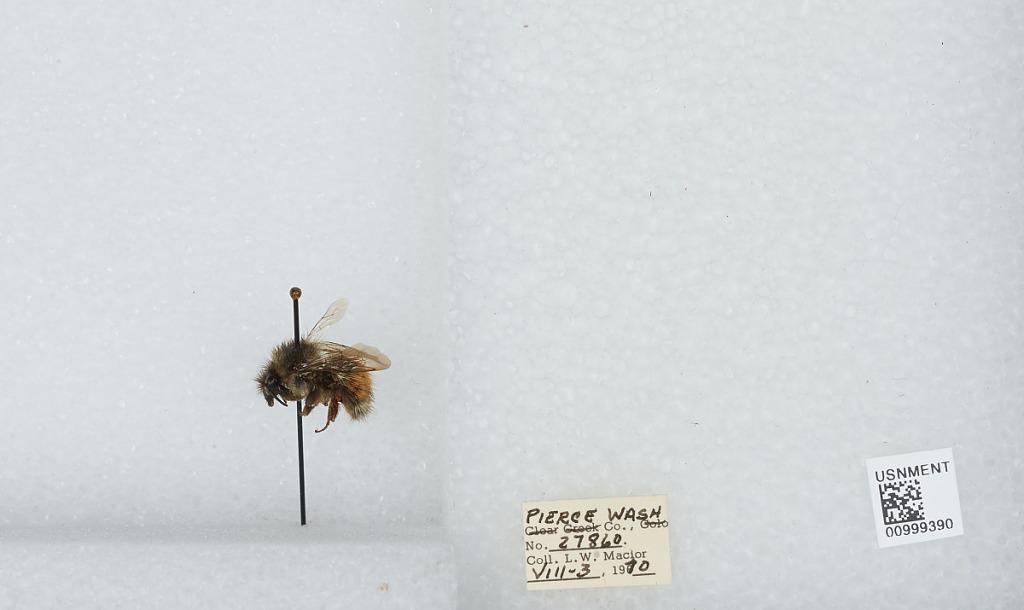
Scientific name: Bombus (Pyrobombus) melanopygus Nylander
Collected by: L. Macior
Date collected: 1970-8-3
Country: United States
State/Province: Washington
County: Pierce
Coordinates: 47.05, -122.12